VPNLab

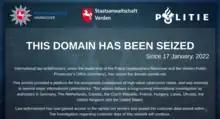
VPNLab.net website seized by law enforcement

VPNLab was a VPN service that catered to cyber criminals. The service was seized and shut down by Europol in January 2022.